Colin Clark (economist)

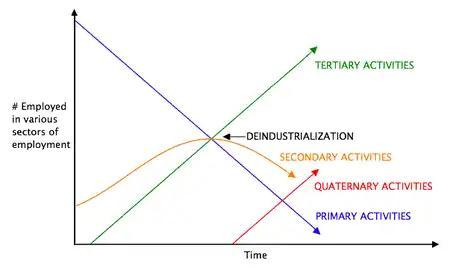
Clark's sector model of an economy undergoing technological change. In later stages, the Quaternary sector of the economy grows.

During a visit to Australia and New Zealand in 1937 and 1938 he accepted a position with the Queensland Government at the invitation of the premier Forgan Smith. At the time he wrote to Keynes about his decision to stay in Australia. As he put it, the chance to advise the Queensland Premier on 'practically everything connected with economic matters' was 'too remarkable an opportunity to be missed for putting economics into practice'